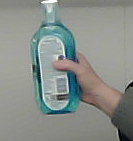
Product: sensodyne_mouthwash